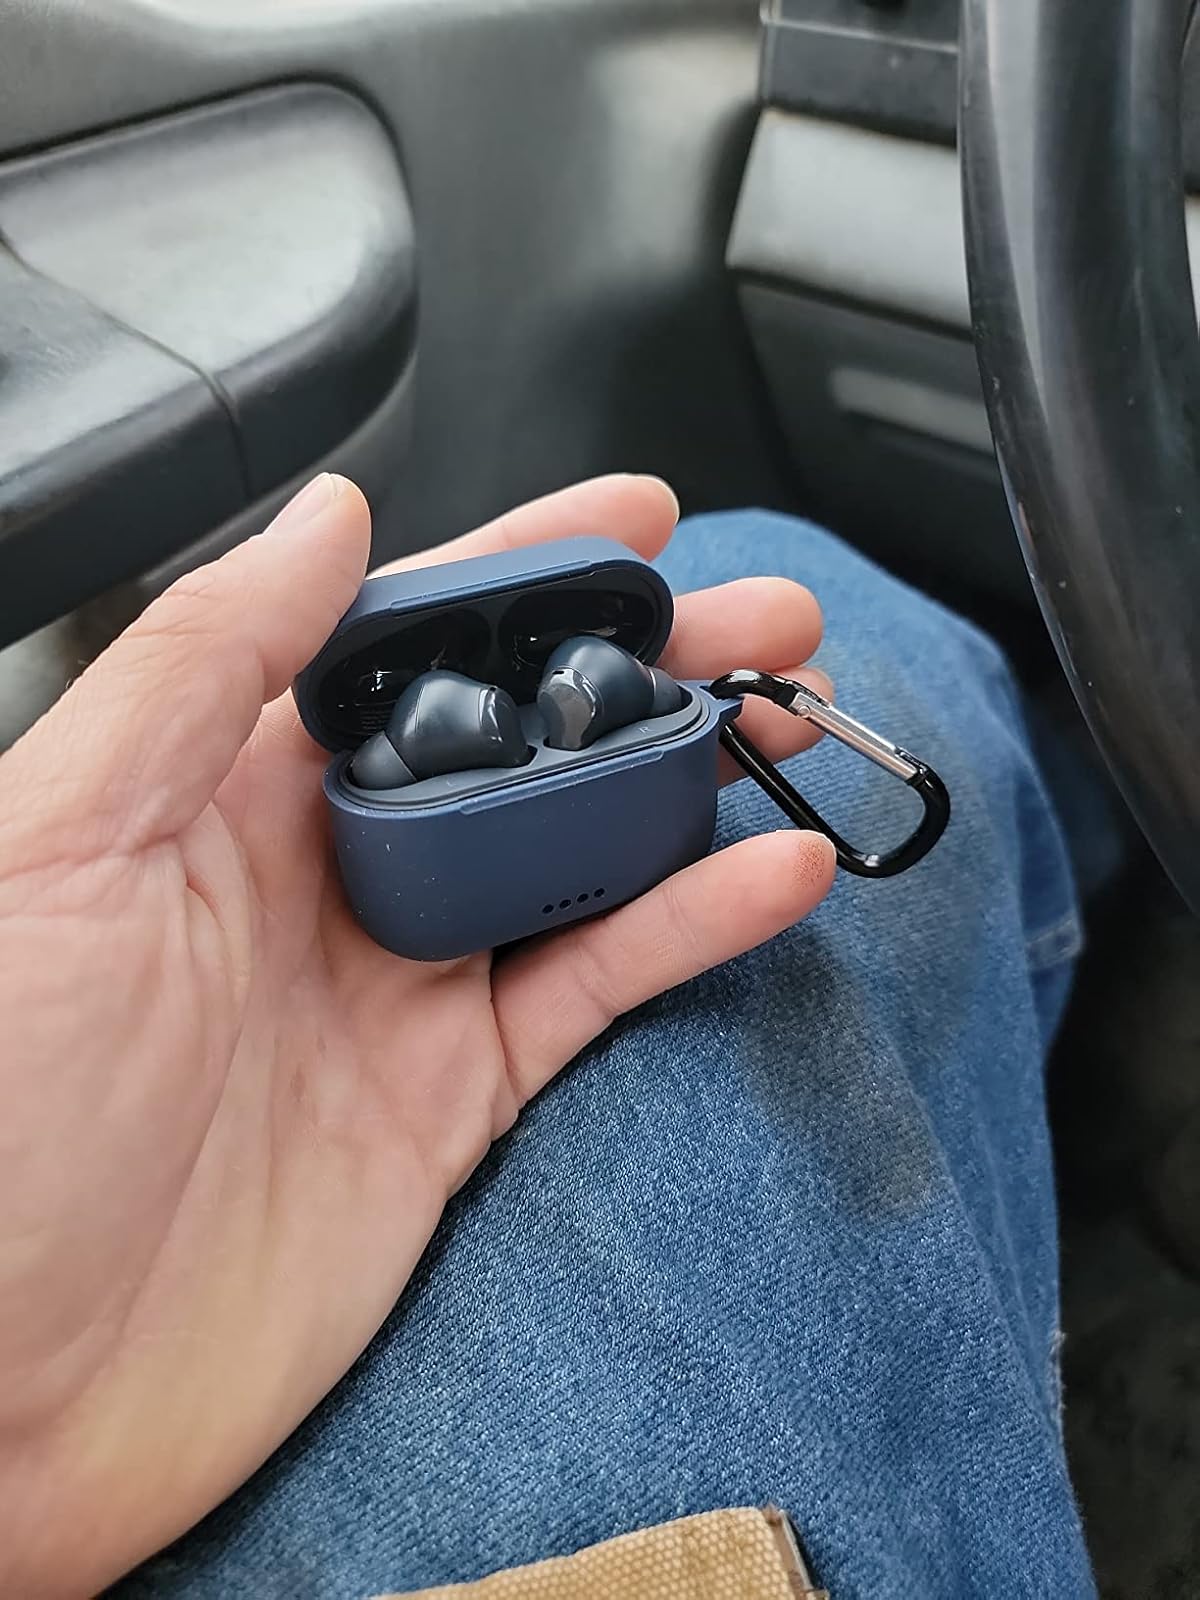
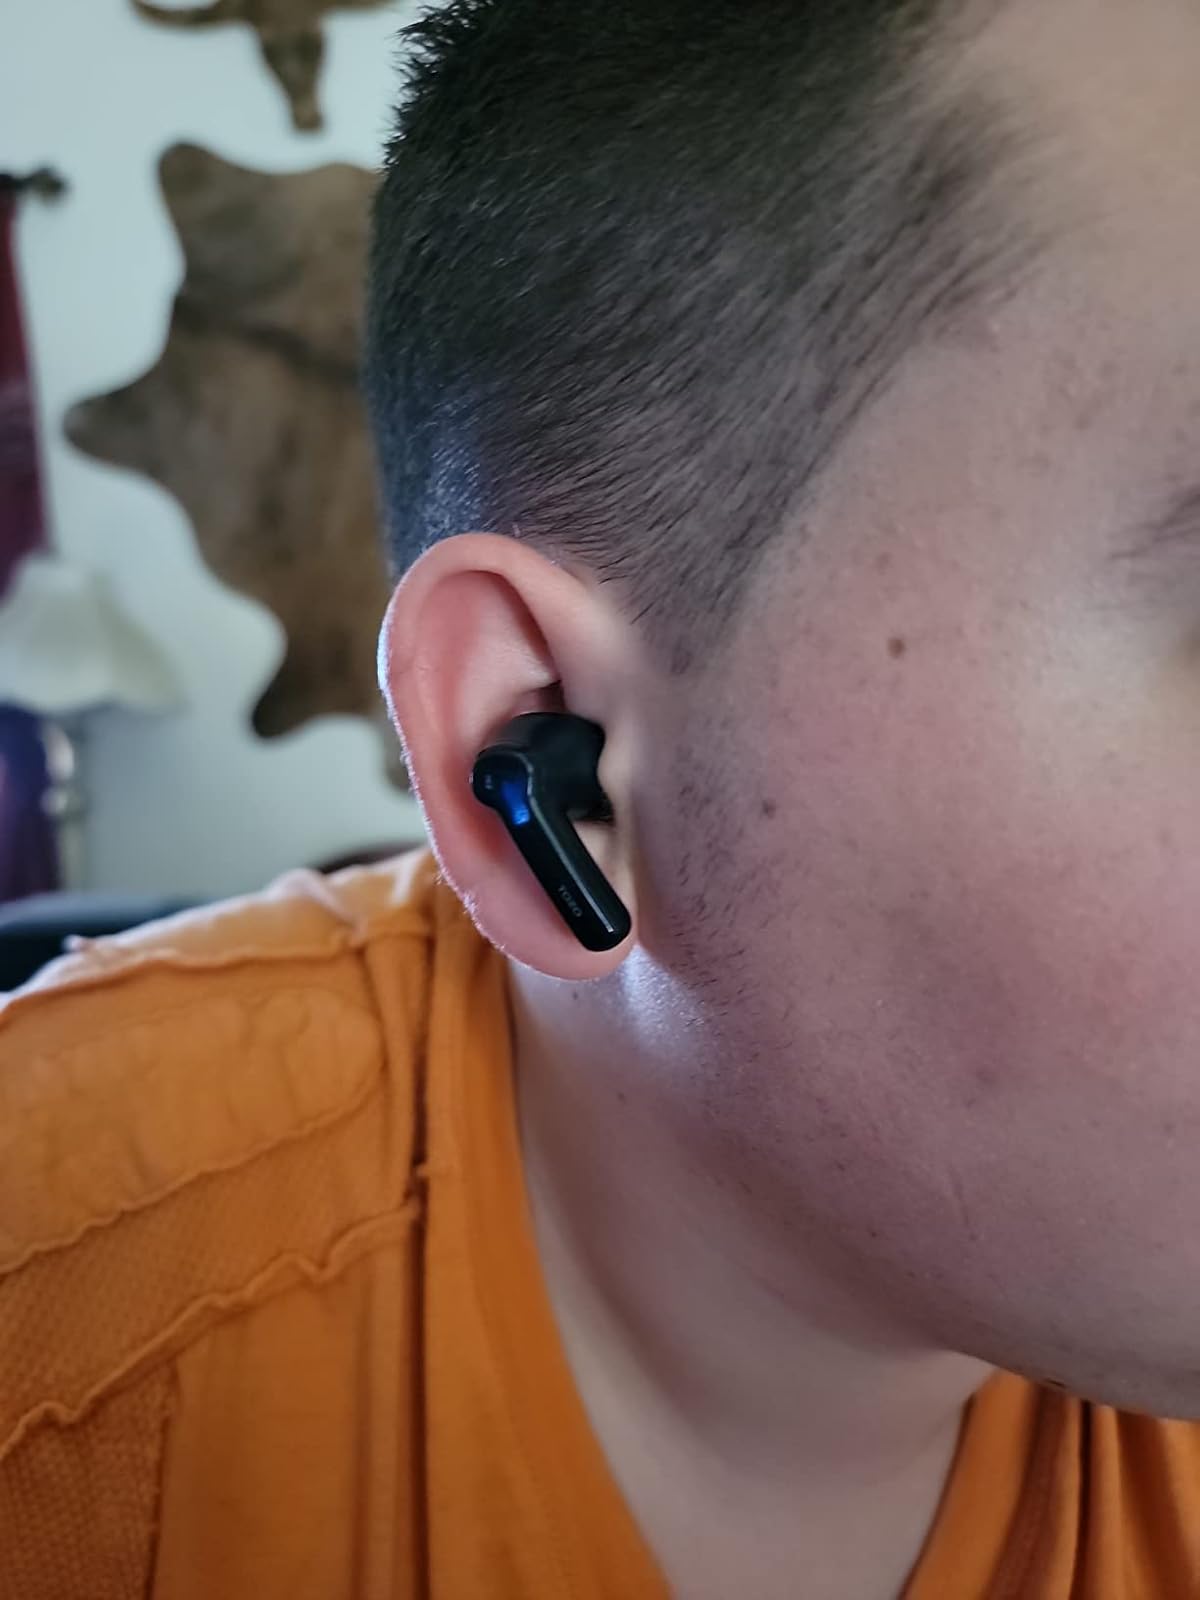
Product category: earbuds
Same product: yes